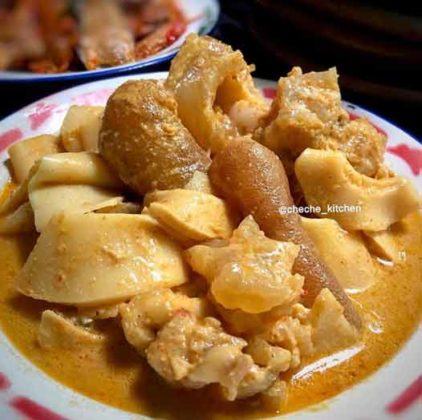
Label: gulai_tunjang